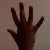
The image shows a hand gesture representing the number 5 in Indian Sign Language.